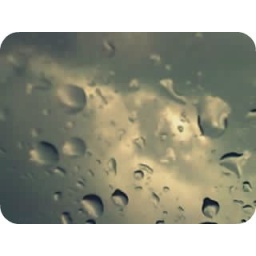
through the car window in a rainy day. taken on a cell hone. [edited]